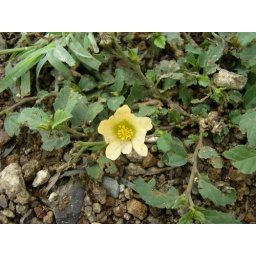
Little flower growing in the road